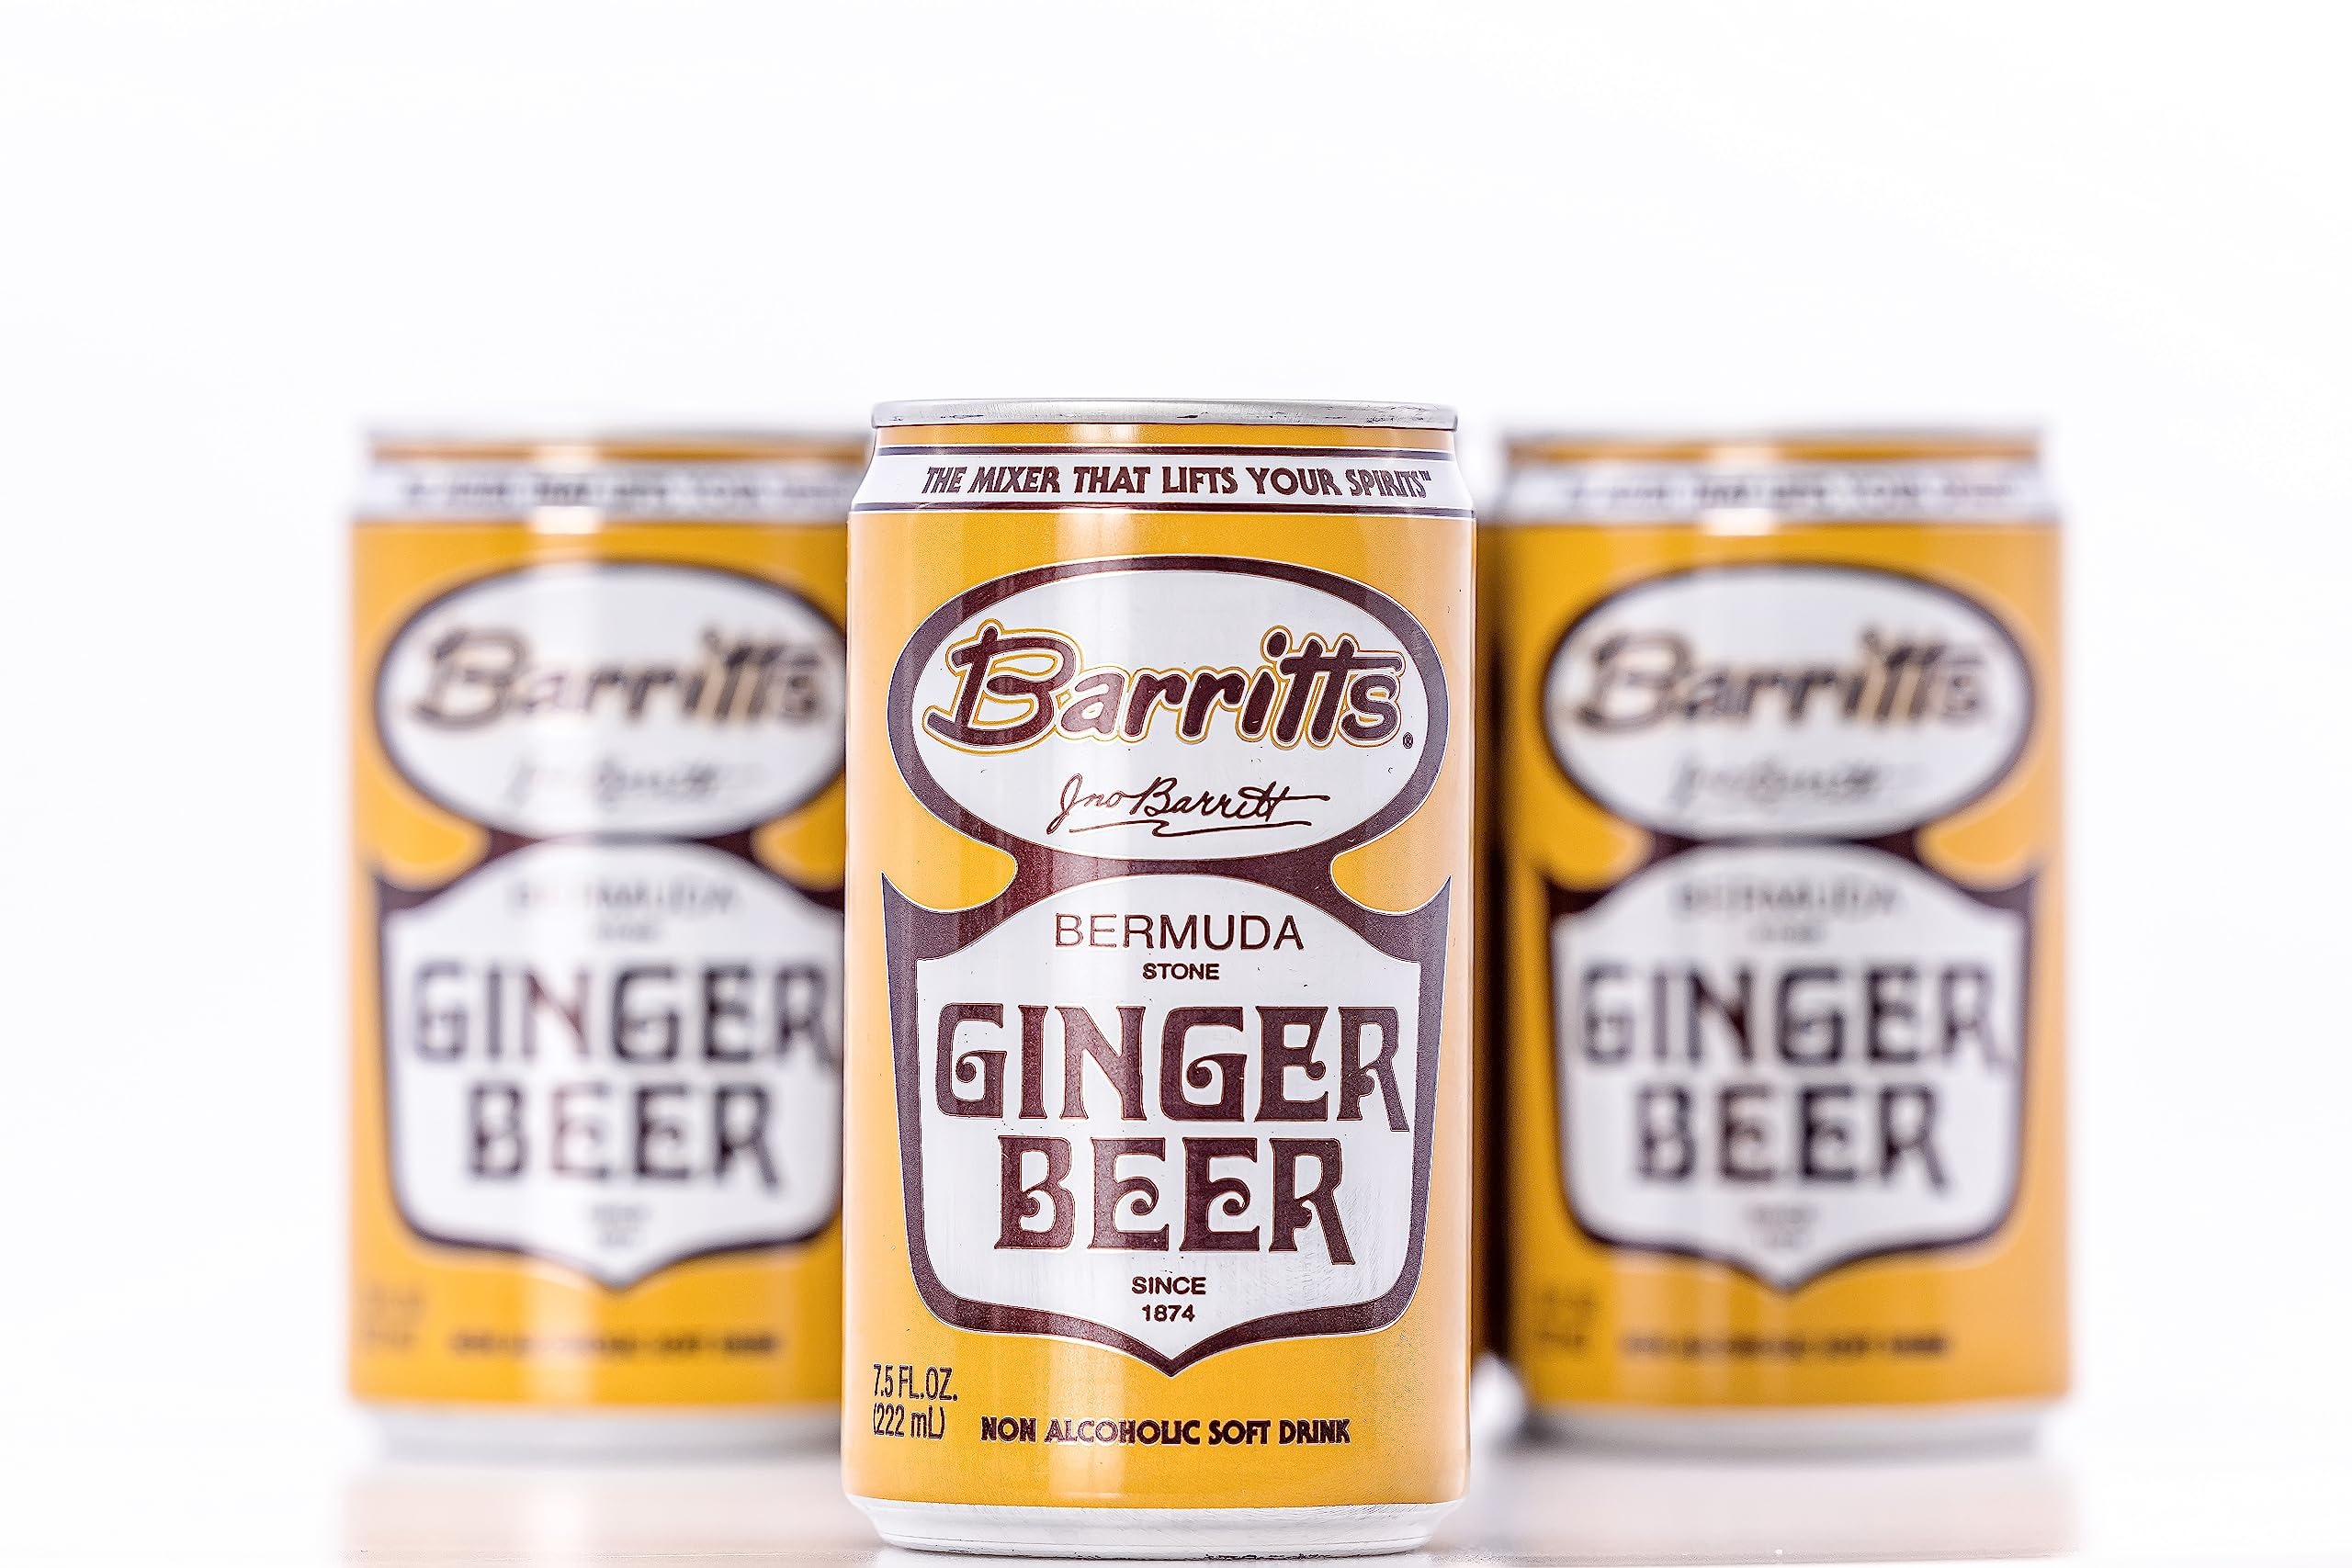
Item Name: Barritt's Ginger Beer Original Ginger Beer, Non-Alcoholic Soda Cocktail Mixer, 7.5 fl oz Cans, 24 Pack, Mini, Gluten Free
Bullet Point: Ginger Beer
Product Description: 1.THE MIXER THAT LIFTS YOUR SPIRITS: Whether you prefer to drink whiskey, tequila, vodka, sangria, gin, rum, or beer, Barritt’s Ginger Beer is the perfect way to spice up your cocktails. Coming to you in our retro packaging, Barritt’s is a versatile cocktail mixer that will quickly become a must-have accessory for your home bar. 2. BOLD, FLAVORFUL, SPICY: Our natural, unique, delicious drinks are loved internationally. Our zesty ginger beer helps you create sophisticated cocktails that you will be proud to call your own. Flavored with our proprietary blend, Barritt’s products satisfy your need for quality mixers. 3. LIFE OF THE PARTY: Whether you are throwing a bachelorette or bachelor party, a birthday party, or another adult celebration, Barritt’s Ginger Beer should top the list of needed supplies. Looking for accessories to add to your home bar equipment? Keep a case of ginger beer on hand, and your party attendees will thank you! 4. FAMILY OWNED: Barritt's Ginger Beer is a treasured family brand operated by the Barritts for 5 generations! Established in 1874, our non-alcoholic soft drink products originated in Bermuda and are used by both professional and home mixologists as their secret weapon for creating both classic and modern cocktails.
Value: 180.0
Unit: Fl Oz

Price: 35.99